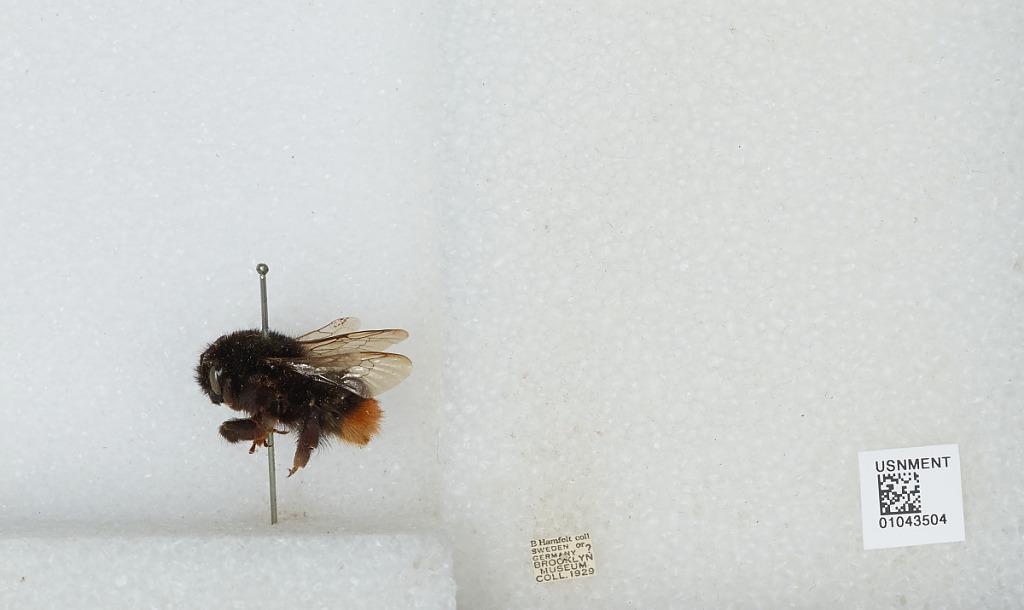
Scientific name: Bombus sp.
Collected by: B. Hamfelt
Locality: Sweden or Germany